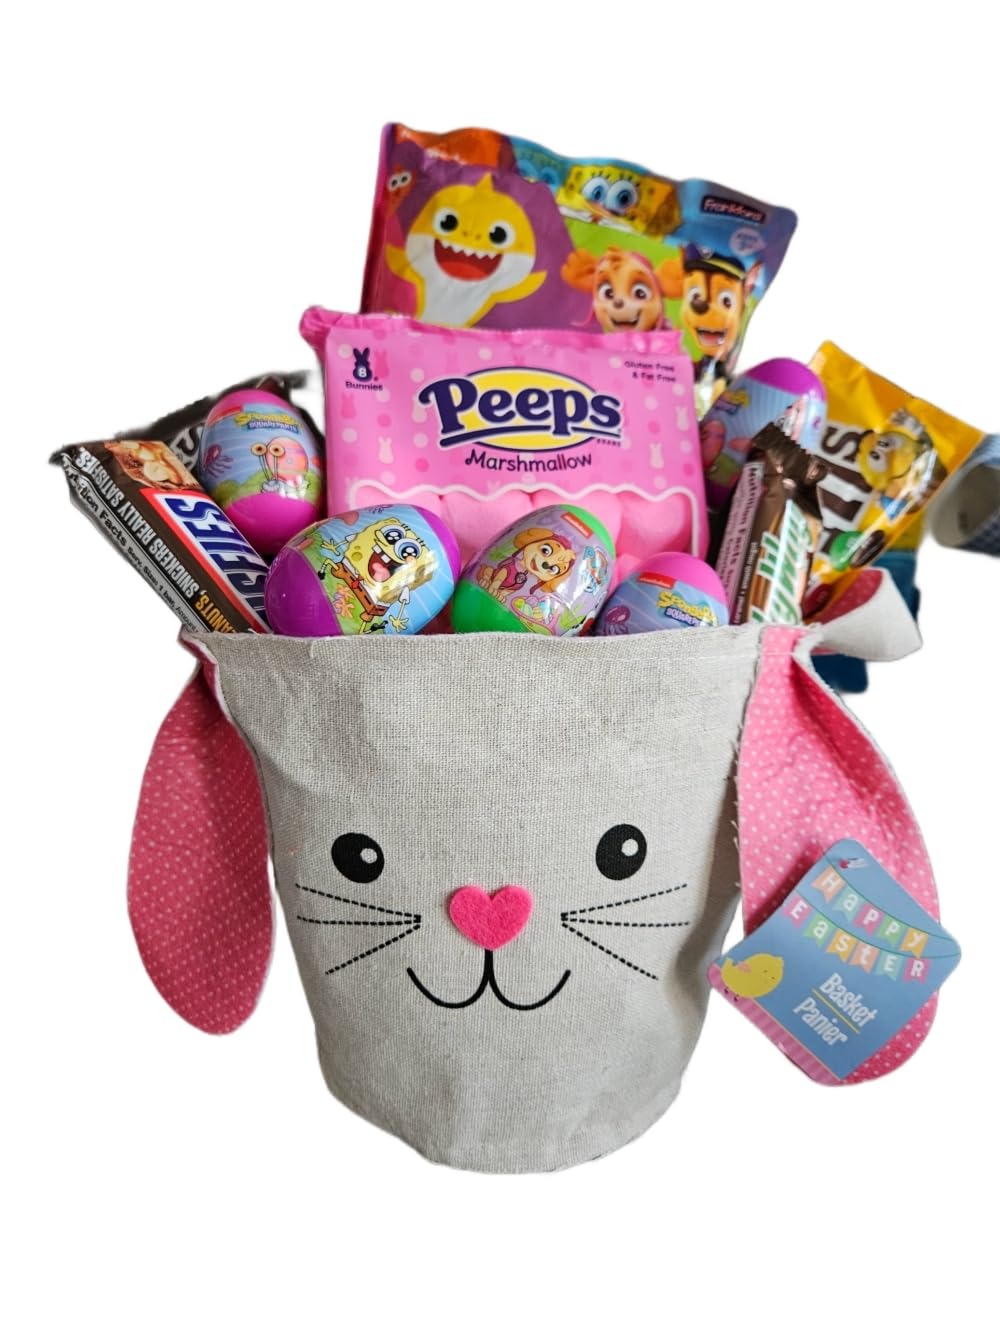
Item Name: Easter Gift Basket for Kids, 14 Nickelodeon Candy Filled Eggs, Bunny Basket Panier, Chocolate Candy, Fun Easter Gift for Boys and Girls, Great Easter Party Favor (Pink Themed)
Bullet Point 1: Easter Basket for Kids: This Easter basket for kids is perfect for boys and girls aged 3-12 years. It includes 14 Nickelodeon Candy Filled Eggs, 8 count Peeps Marshmallow Bunnies, Full size Snickers, Twix or MilkWay Bars, and M&Ms. The basket panier can serve as gift and for egg hunt.
Bullet Point 2: Premium Quality: The Easter basket is made of high-quality materials, ensuring durability and longevity. The eggs are filled with delicious candy. The bunny basket panier is beautifully designed and can be used as a decoration for your home after Easter.
Bullet Point 3: Perfect Gift: This Easter basket is a great gift for kids on Easter Day, Christmas, Birthday, or any other special occasion. It's filled with delicious candy and snacks that will make your child's day extra special.
Bullet Point 4: Multifunctional: The basket panier can serve as gift and for egg hunt. It's spacious enough to hold all the Easter goodies and can be used as a decoration for your home after the holiday.
Bullet Point 5: Easter Fun: This Easter basket is perfect for kids who love to hunt for eggs and enjoy delicious candy. It's a fun way to celebrate Easter and create lasting memories with your family and friends.
Product Description: This Easter gift basket is perfect for kids of all ages! It includes 14 Nickelodeon Candy Filled Eggs, 8 count Peeps Marshmallow Bunnies, a Full size Snickers Bar,Twix Bar or MilkWay Bar, and 2 bags of M&Ms. The basket is beautifully designed with a Bunny Basket Panier that can serve as both a gift and for an egg hunt. The eggs are filled with a variety of delicious candies. They are sure to bring smiles to everyone's faces. The basket is a great way to celebrate Easter and to show your loved ones how much you care.
Value: 1.0
Unit: Count

Price: 43.59